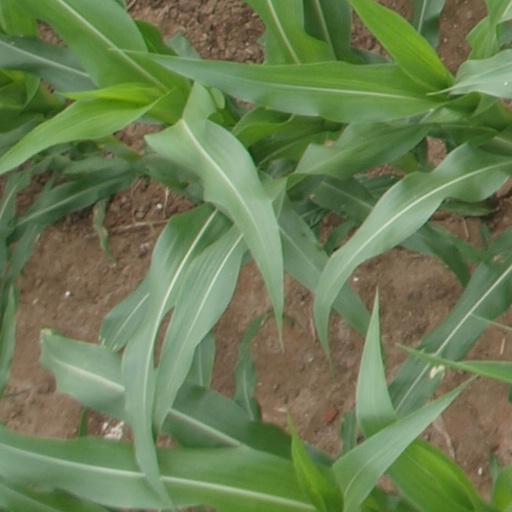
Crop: maize; corn